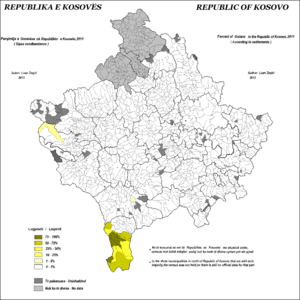
Les Gorans ou Goranci sont des Slaves méridionaux résidant dans les Balkans, entre l'Albanie et la Macédoine du Nord et surtout dans la région des Šar planina ou Malet e Shar au sud du Kosovo. Ils ne doivent pas être confondus avec d'autres montagnards, des Carpates septentrionales ceux-là : les Gorals. La racine du nom est la même : gora, la montagne en slave.